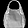
Label: Bag